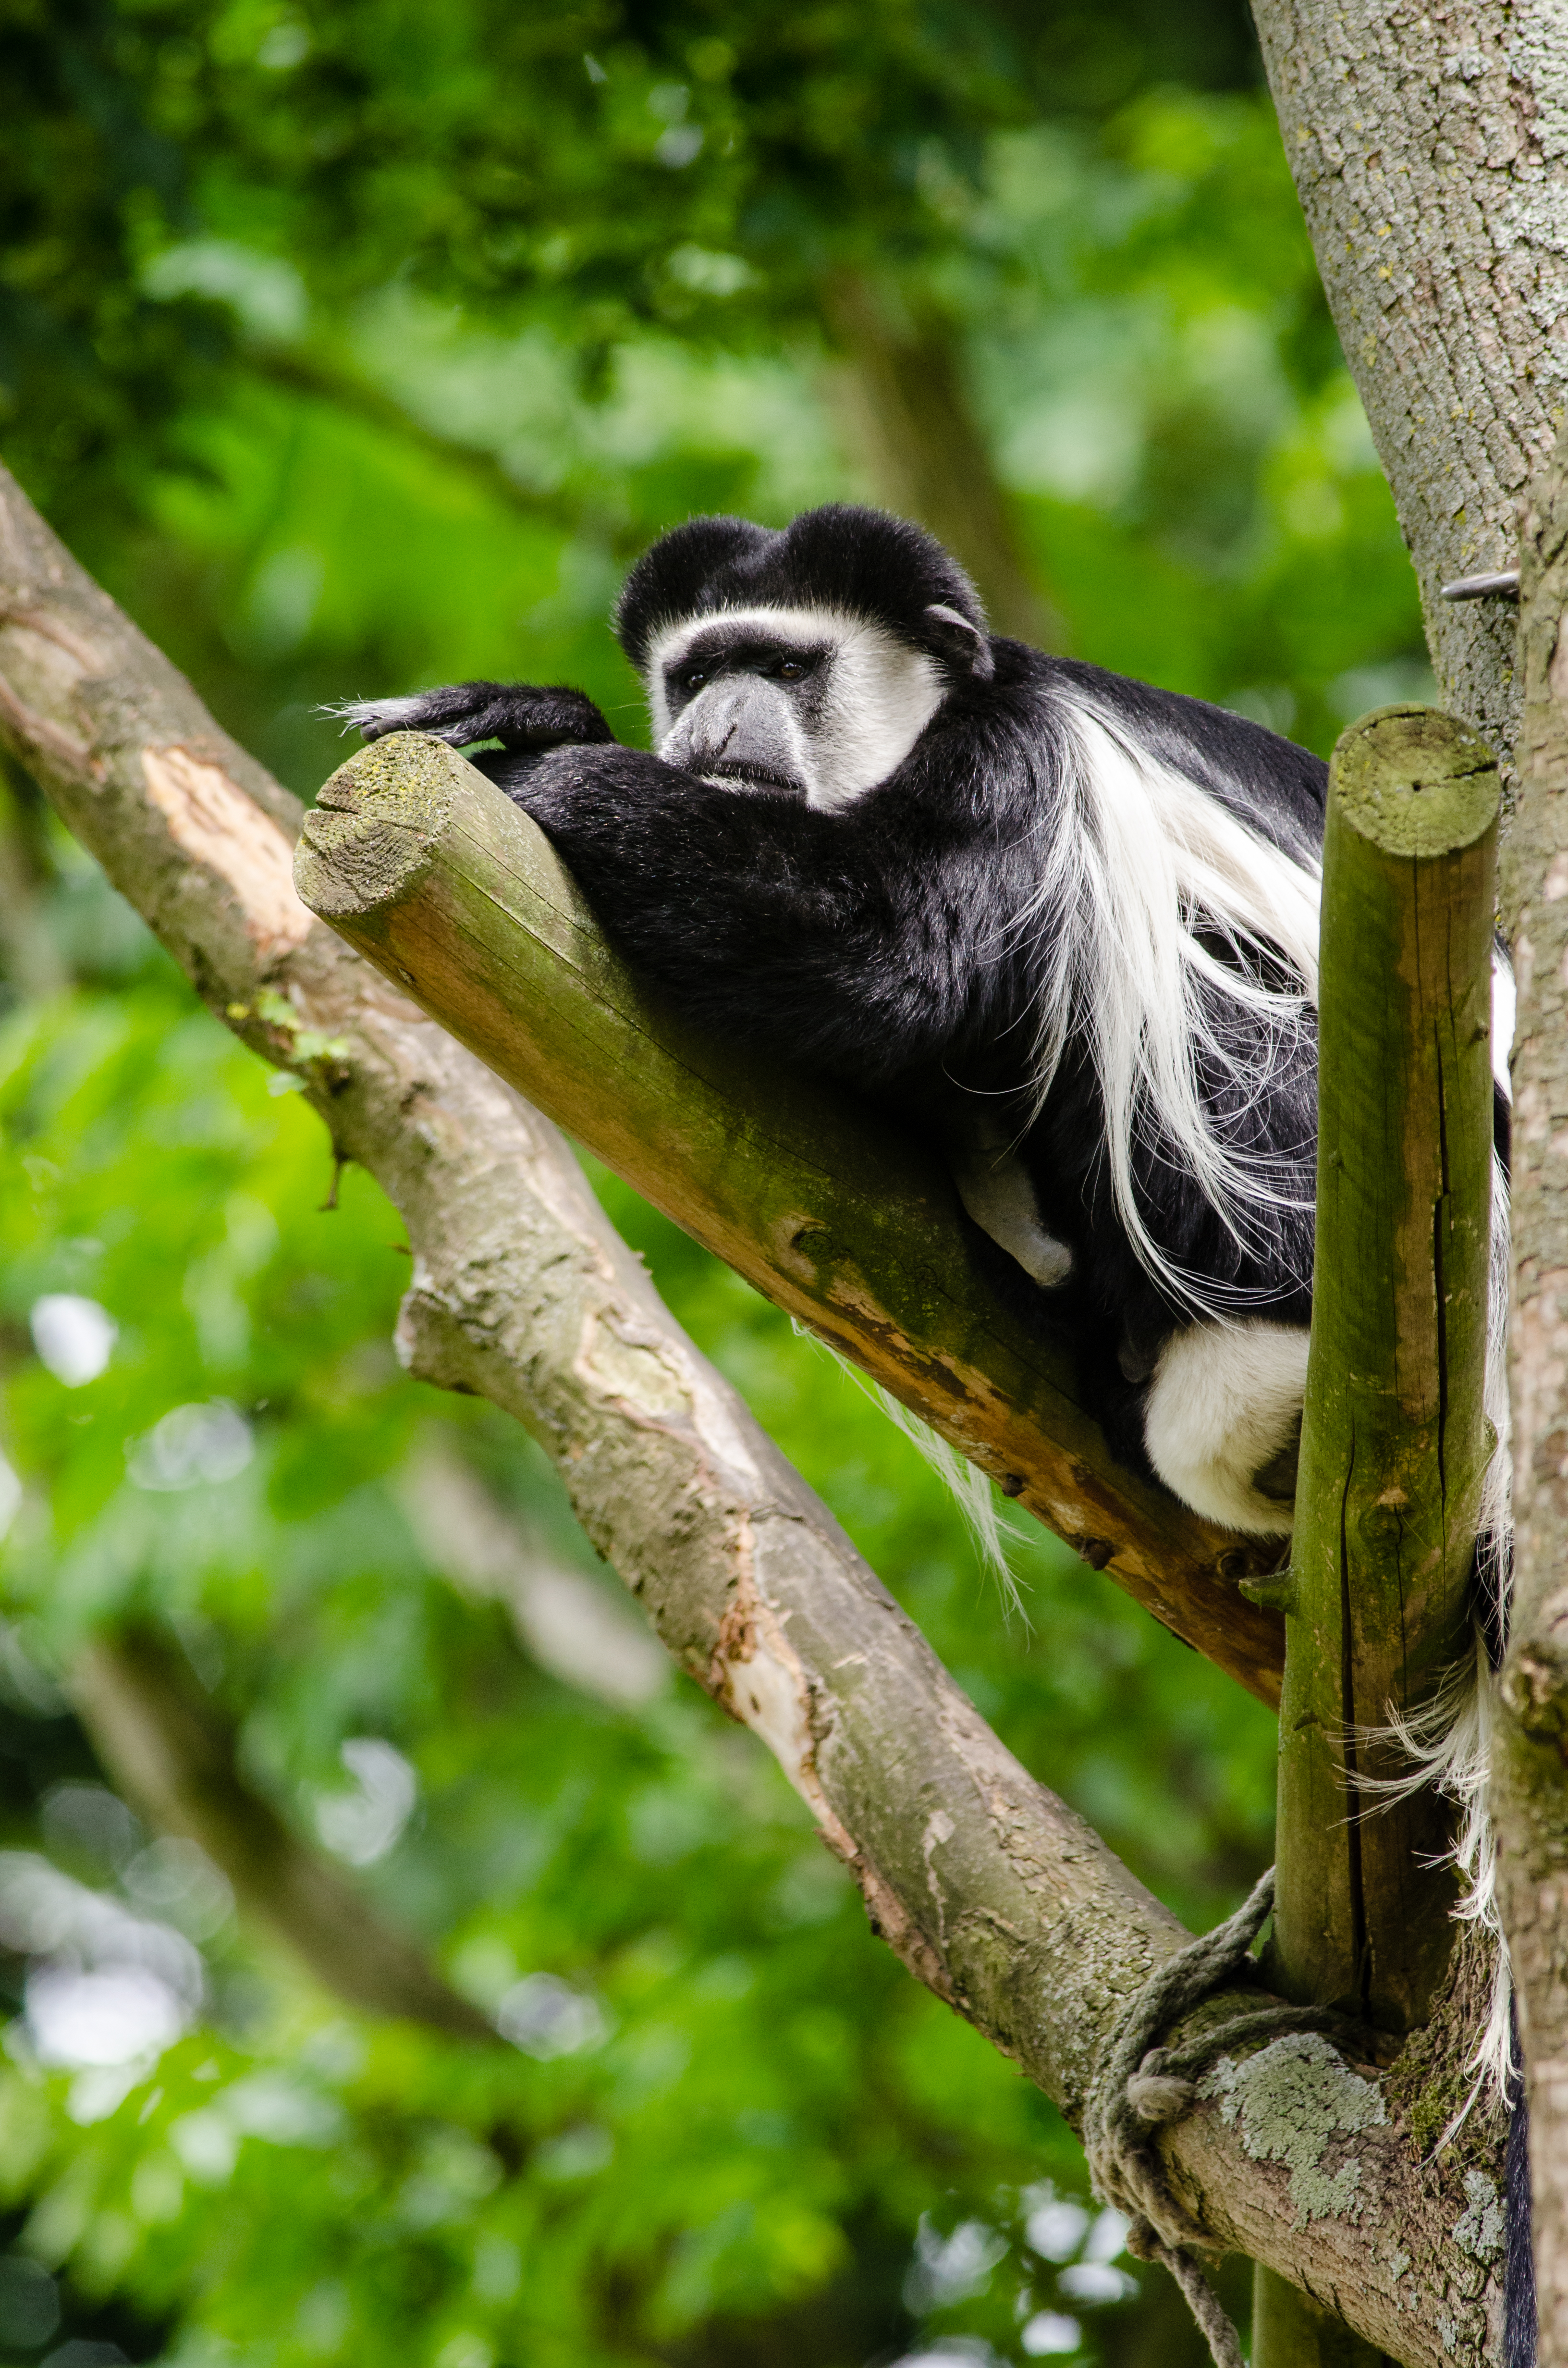
nature, branch, animal, wildlife, zoo, jungle, monkey, fauna, primate, tier, tierpark, affe, guereza, mantelaffe, new world monkey